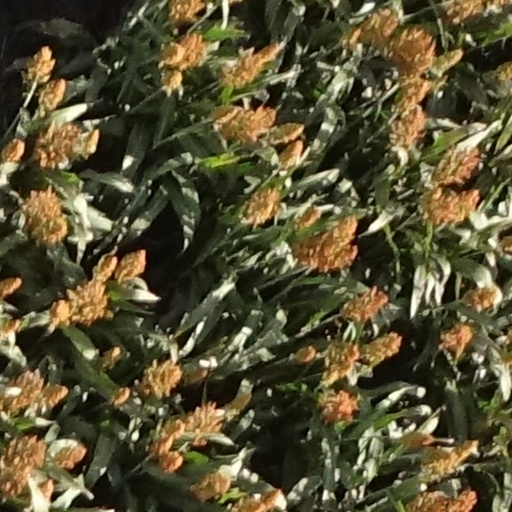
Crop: sorghum